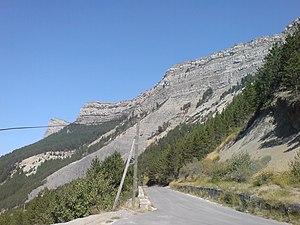
Chaudon-Norante est une commune française, située dans le département des Alpes-de-Haute-Provence en région Provence-Alpes-Côte d'Azur.